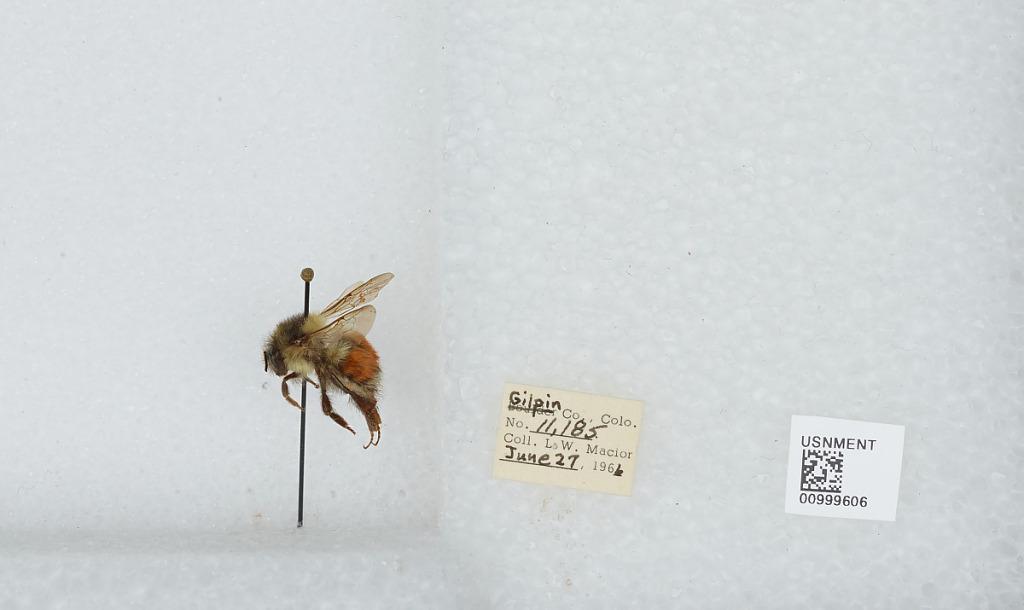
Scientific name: Bombus (Pyrobombus) melanopygus Nylander
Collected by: L. Macior
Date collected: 1966-6-27
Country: United States
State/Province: Colorado
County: Gilpin
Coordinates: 39.8908, -105.508